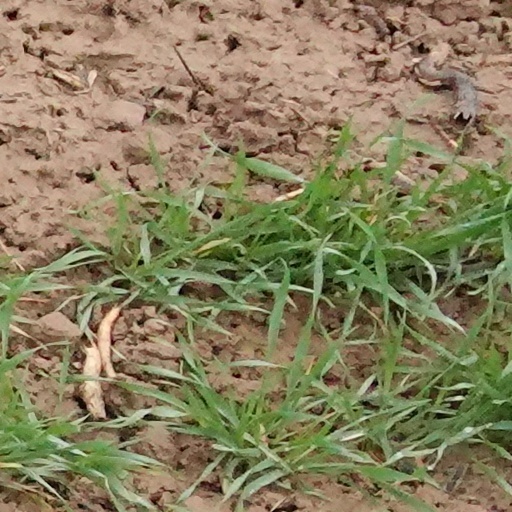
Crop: wheat